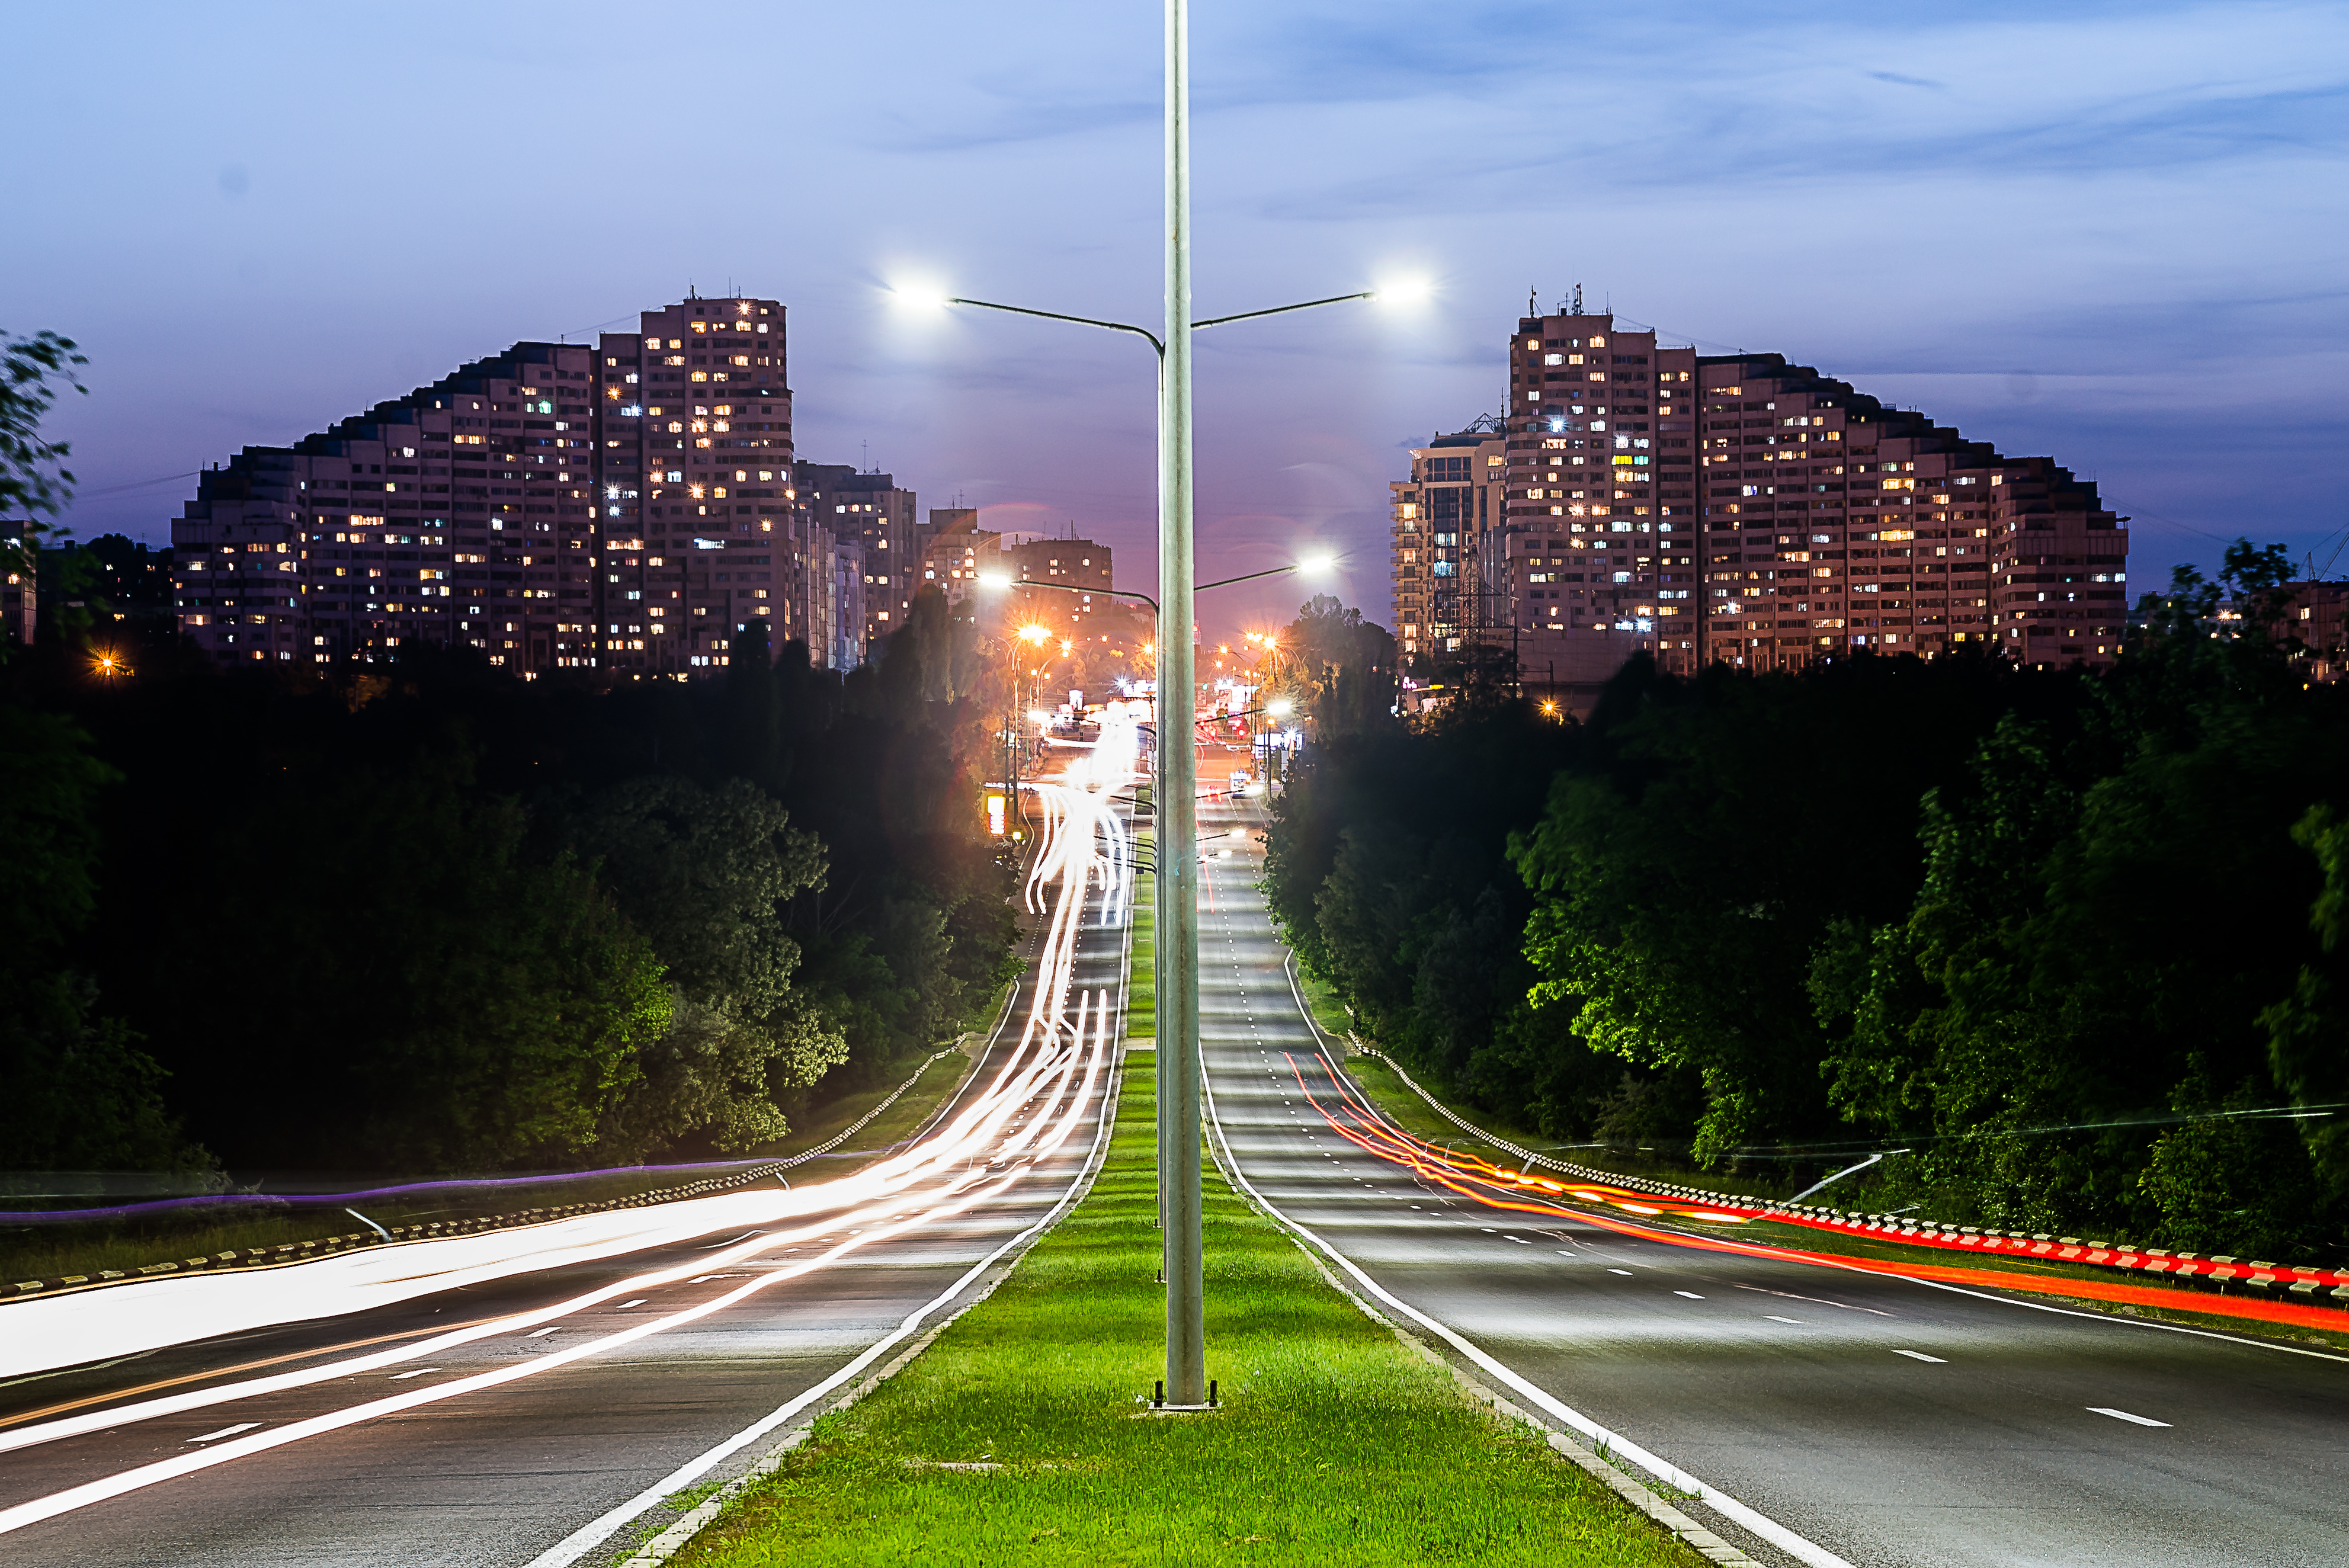
road, bridge, street, night, highway, city, urban, asphalt, cityscape, dusk, evening, lane, lighting, long exposure, buildings, infrastructure, urban area, residential area, light streaks, metropolitan area, nonbuilding structure, street lamps